Louise Goffin

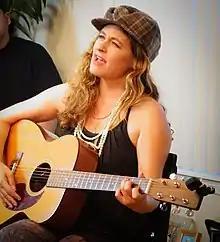
Goffin in 2014

Louise Goffin (born March 23, 1960) is an American singer-songwriter and producer of the 2011 album "A Holiday Carole". Signed by record executive Lenny Waronker to DreamWorks in 1999, Goffin released "Sometimes a Circle" in 2002. She went on to release five albums, an EP, and several singles independently through her own label Majority of One Records, which was launched May 2008. She teaches songwriting to teen girls from disadvantaged backgrounds in partnership with the charitable organization WriteGirl.